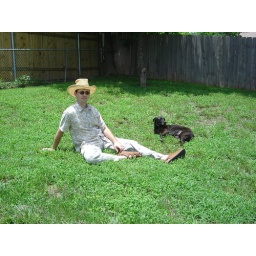
Joey and KatyDog relax on the grass in the backyard at the Hornsby Street house in July 2004.